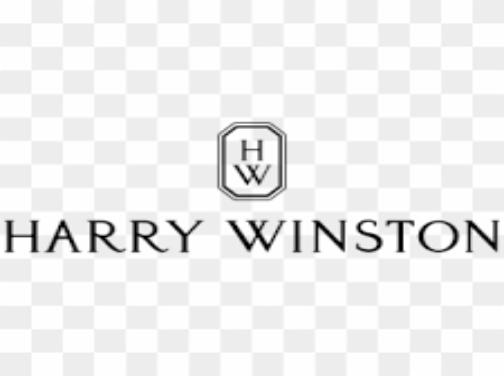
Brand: Harry Winston-1
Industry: Clothes